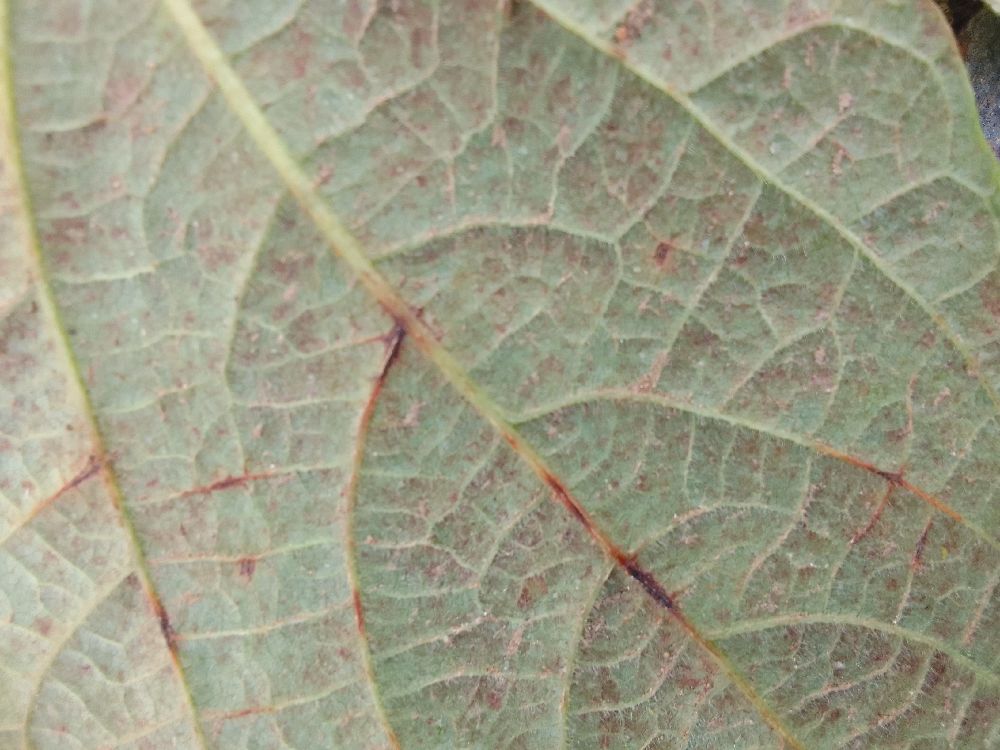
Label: anthracnose